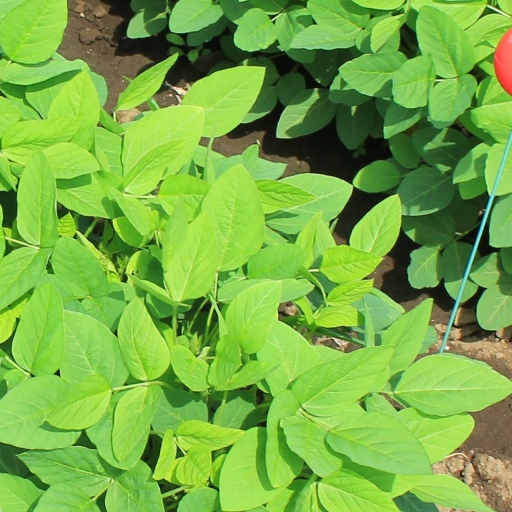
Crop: soybean